South African Class 25NC 4-8-4

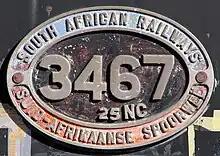
x100px

Along with the Class 25NC, ninety Class 25 condensing locomotives were built as part of the same order, one by Henschel and the rest by NBL. The condensing apparatus for these engines and their condensing tenders were designed and patented by Henschel.